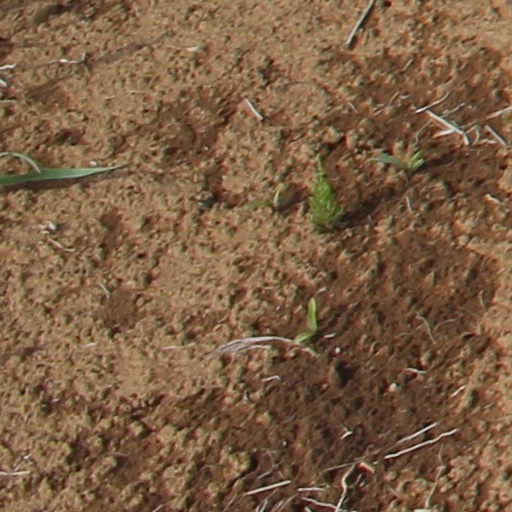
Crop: wheat